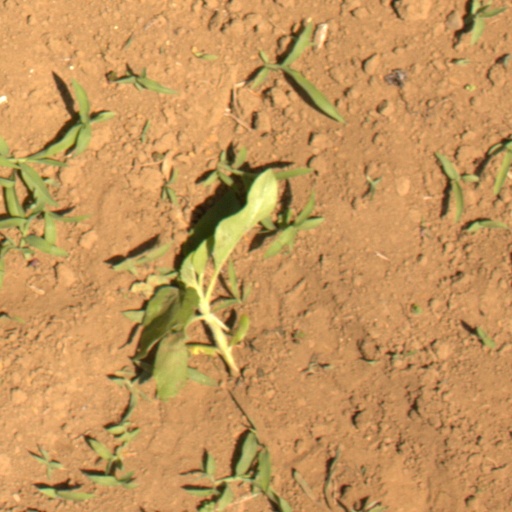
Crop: Jerusalem artichoke